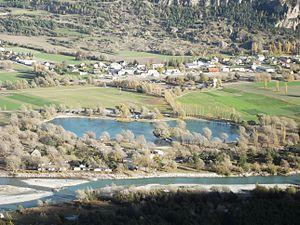
Plan d'eau d'Eygliers vu de la montagne en face (l'Aiguille)
Eygliers est une commune française située dans le département des Hautes-Alpes en région Provence-Alpes-Côte d'Azur.